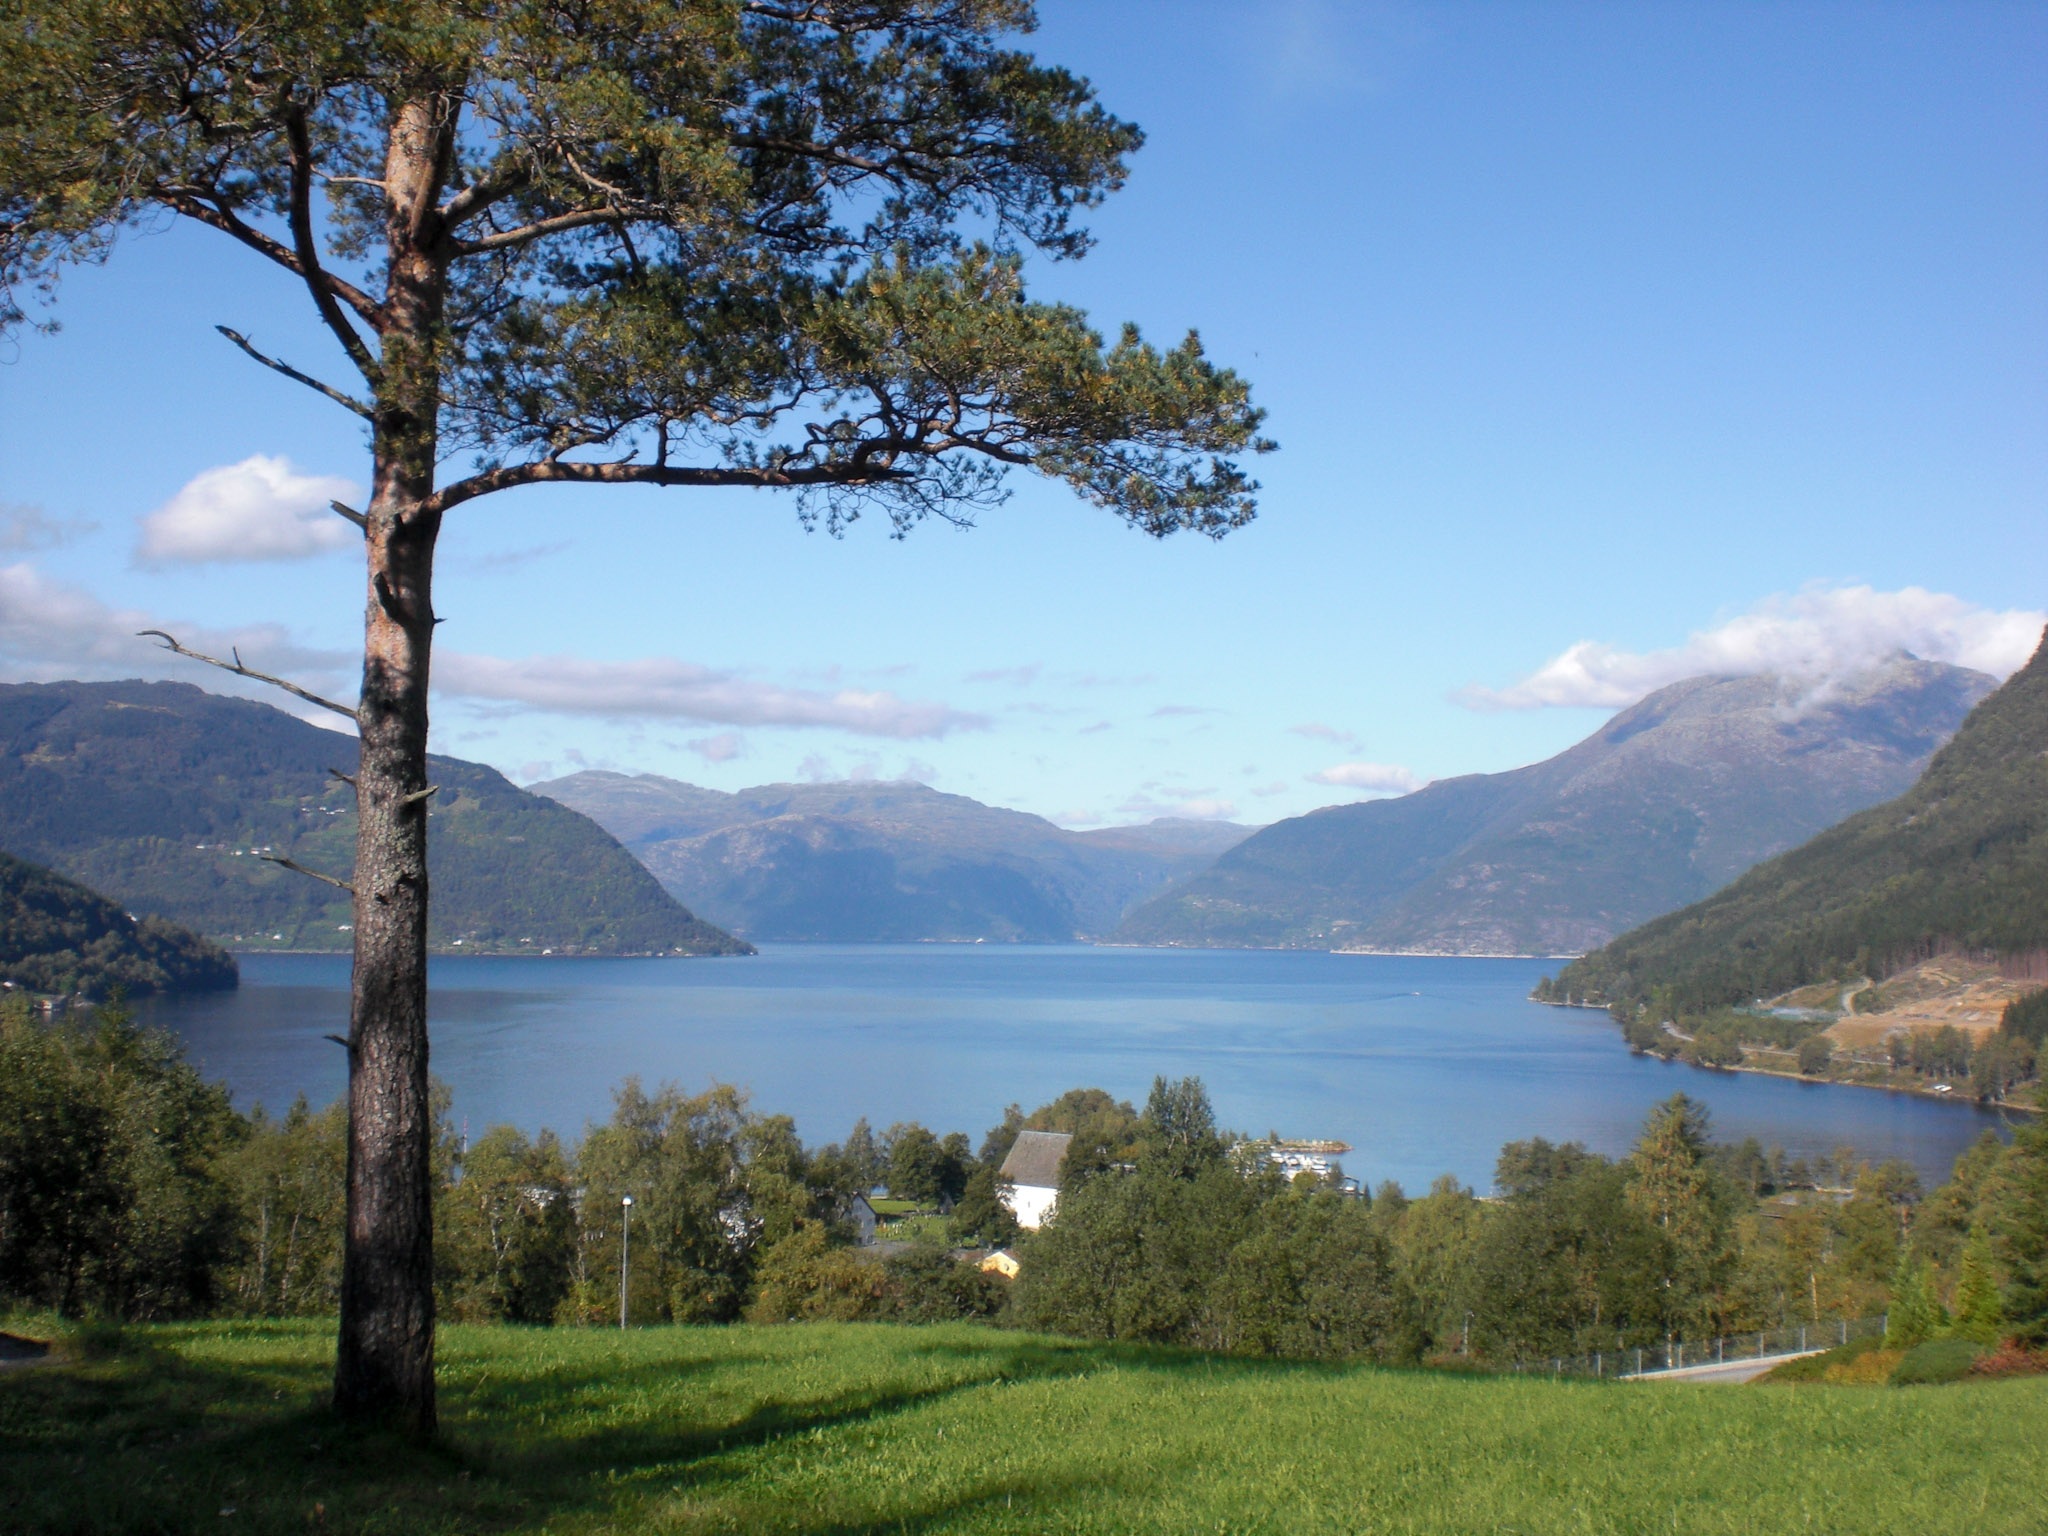
landscape, tree, nature, wilderness, mountain, meadow, lake, valley, mountain range, reservoir, highland, body of water, plateau, fell, loch, norway, scandinavia, tarn, mountainous landforms